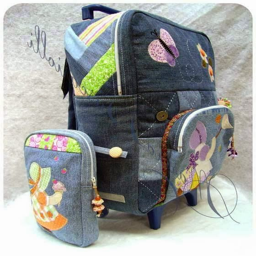
how to sew a bag of jeans .